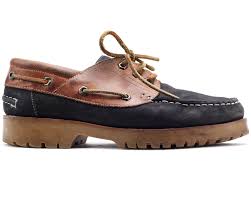
Label: Boat